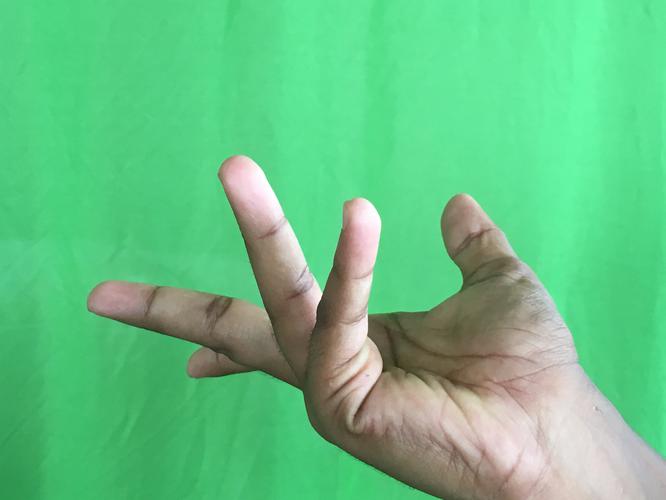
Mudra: Alapadmam
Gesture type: single_hand